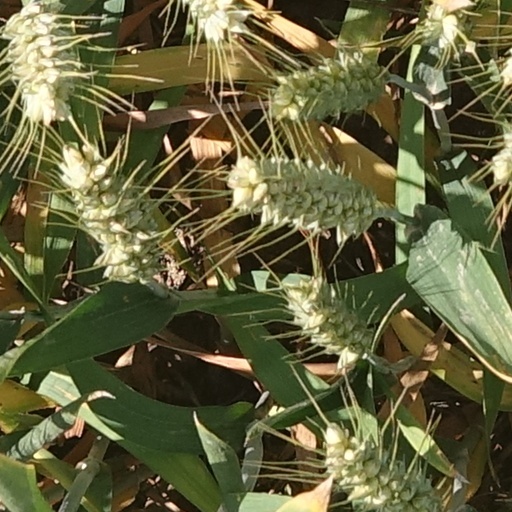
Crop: wheat